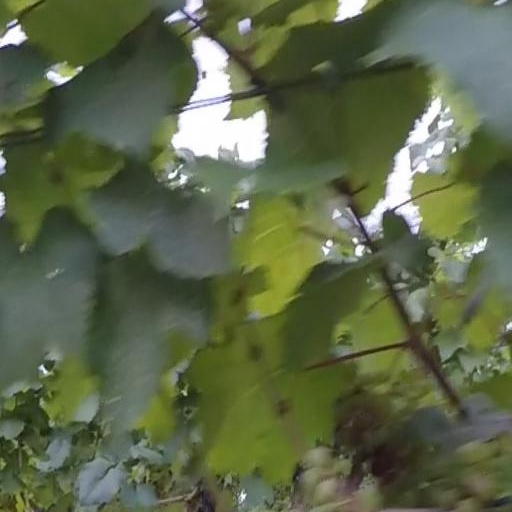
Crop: grape